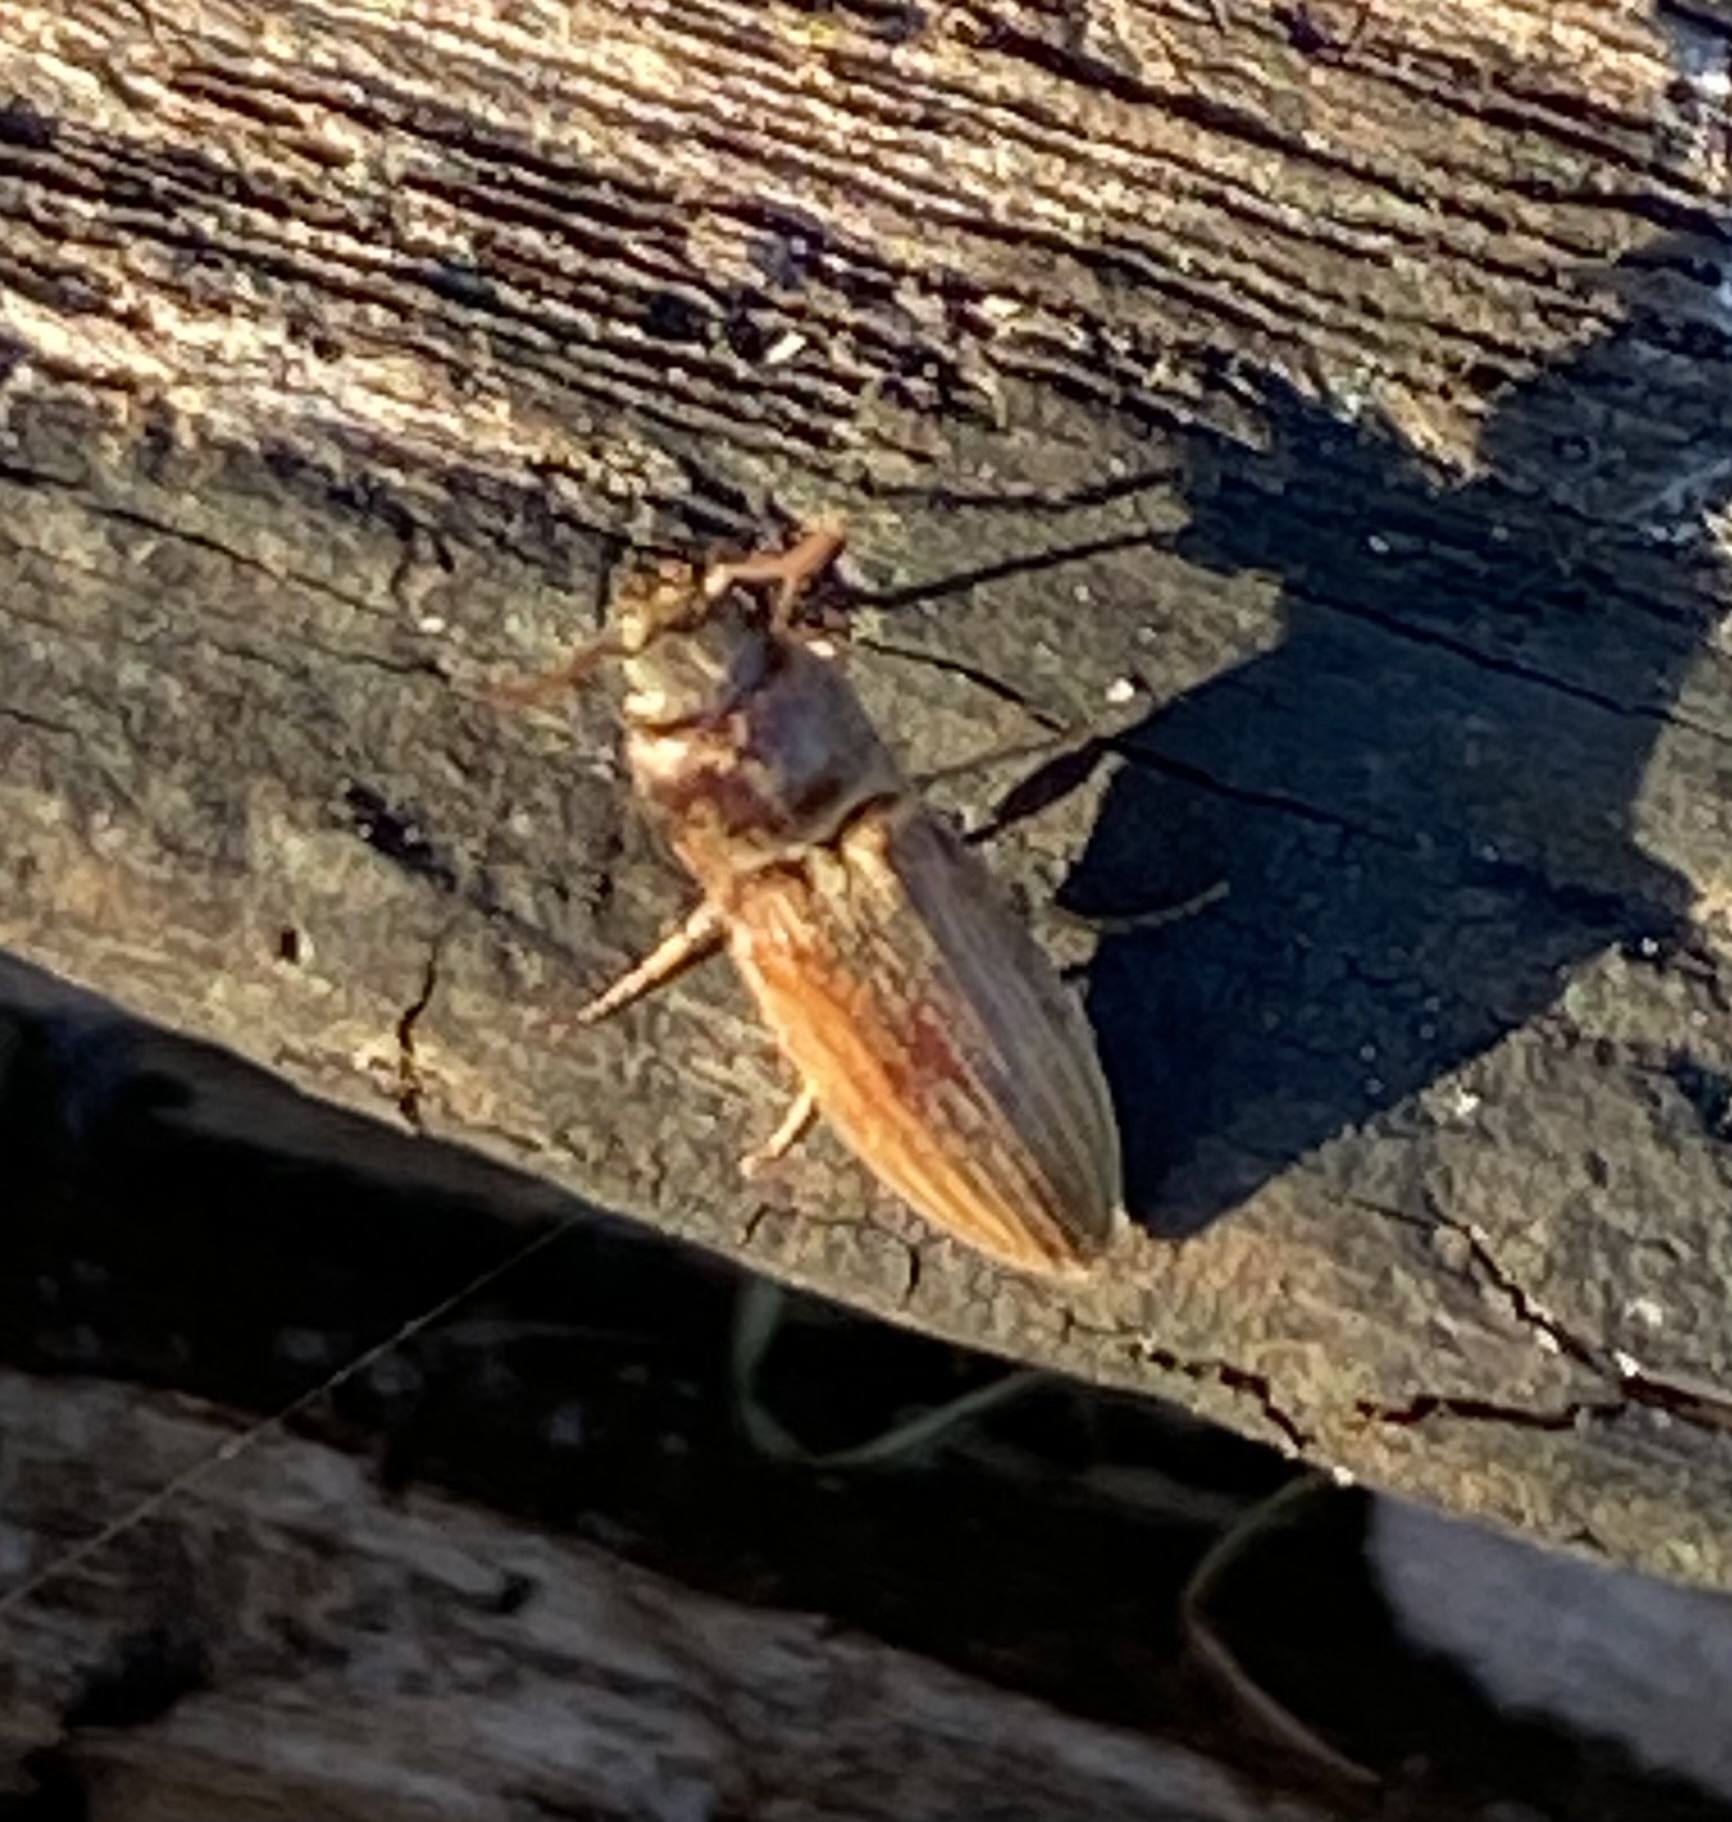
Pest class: clickbeetles_wireworms